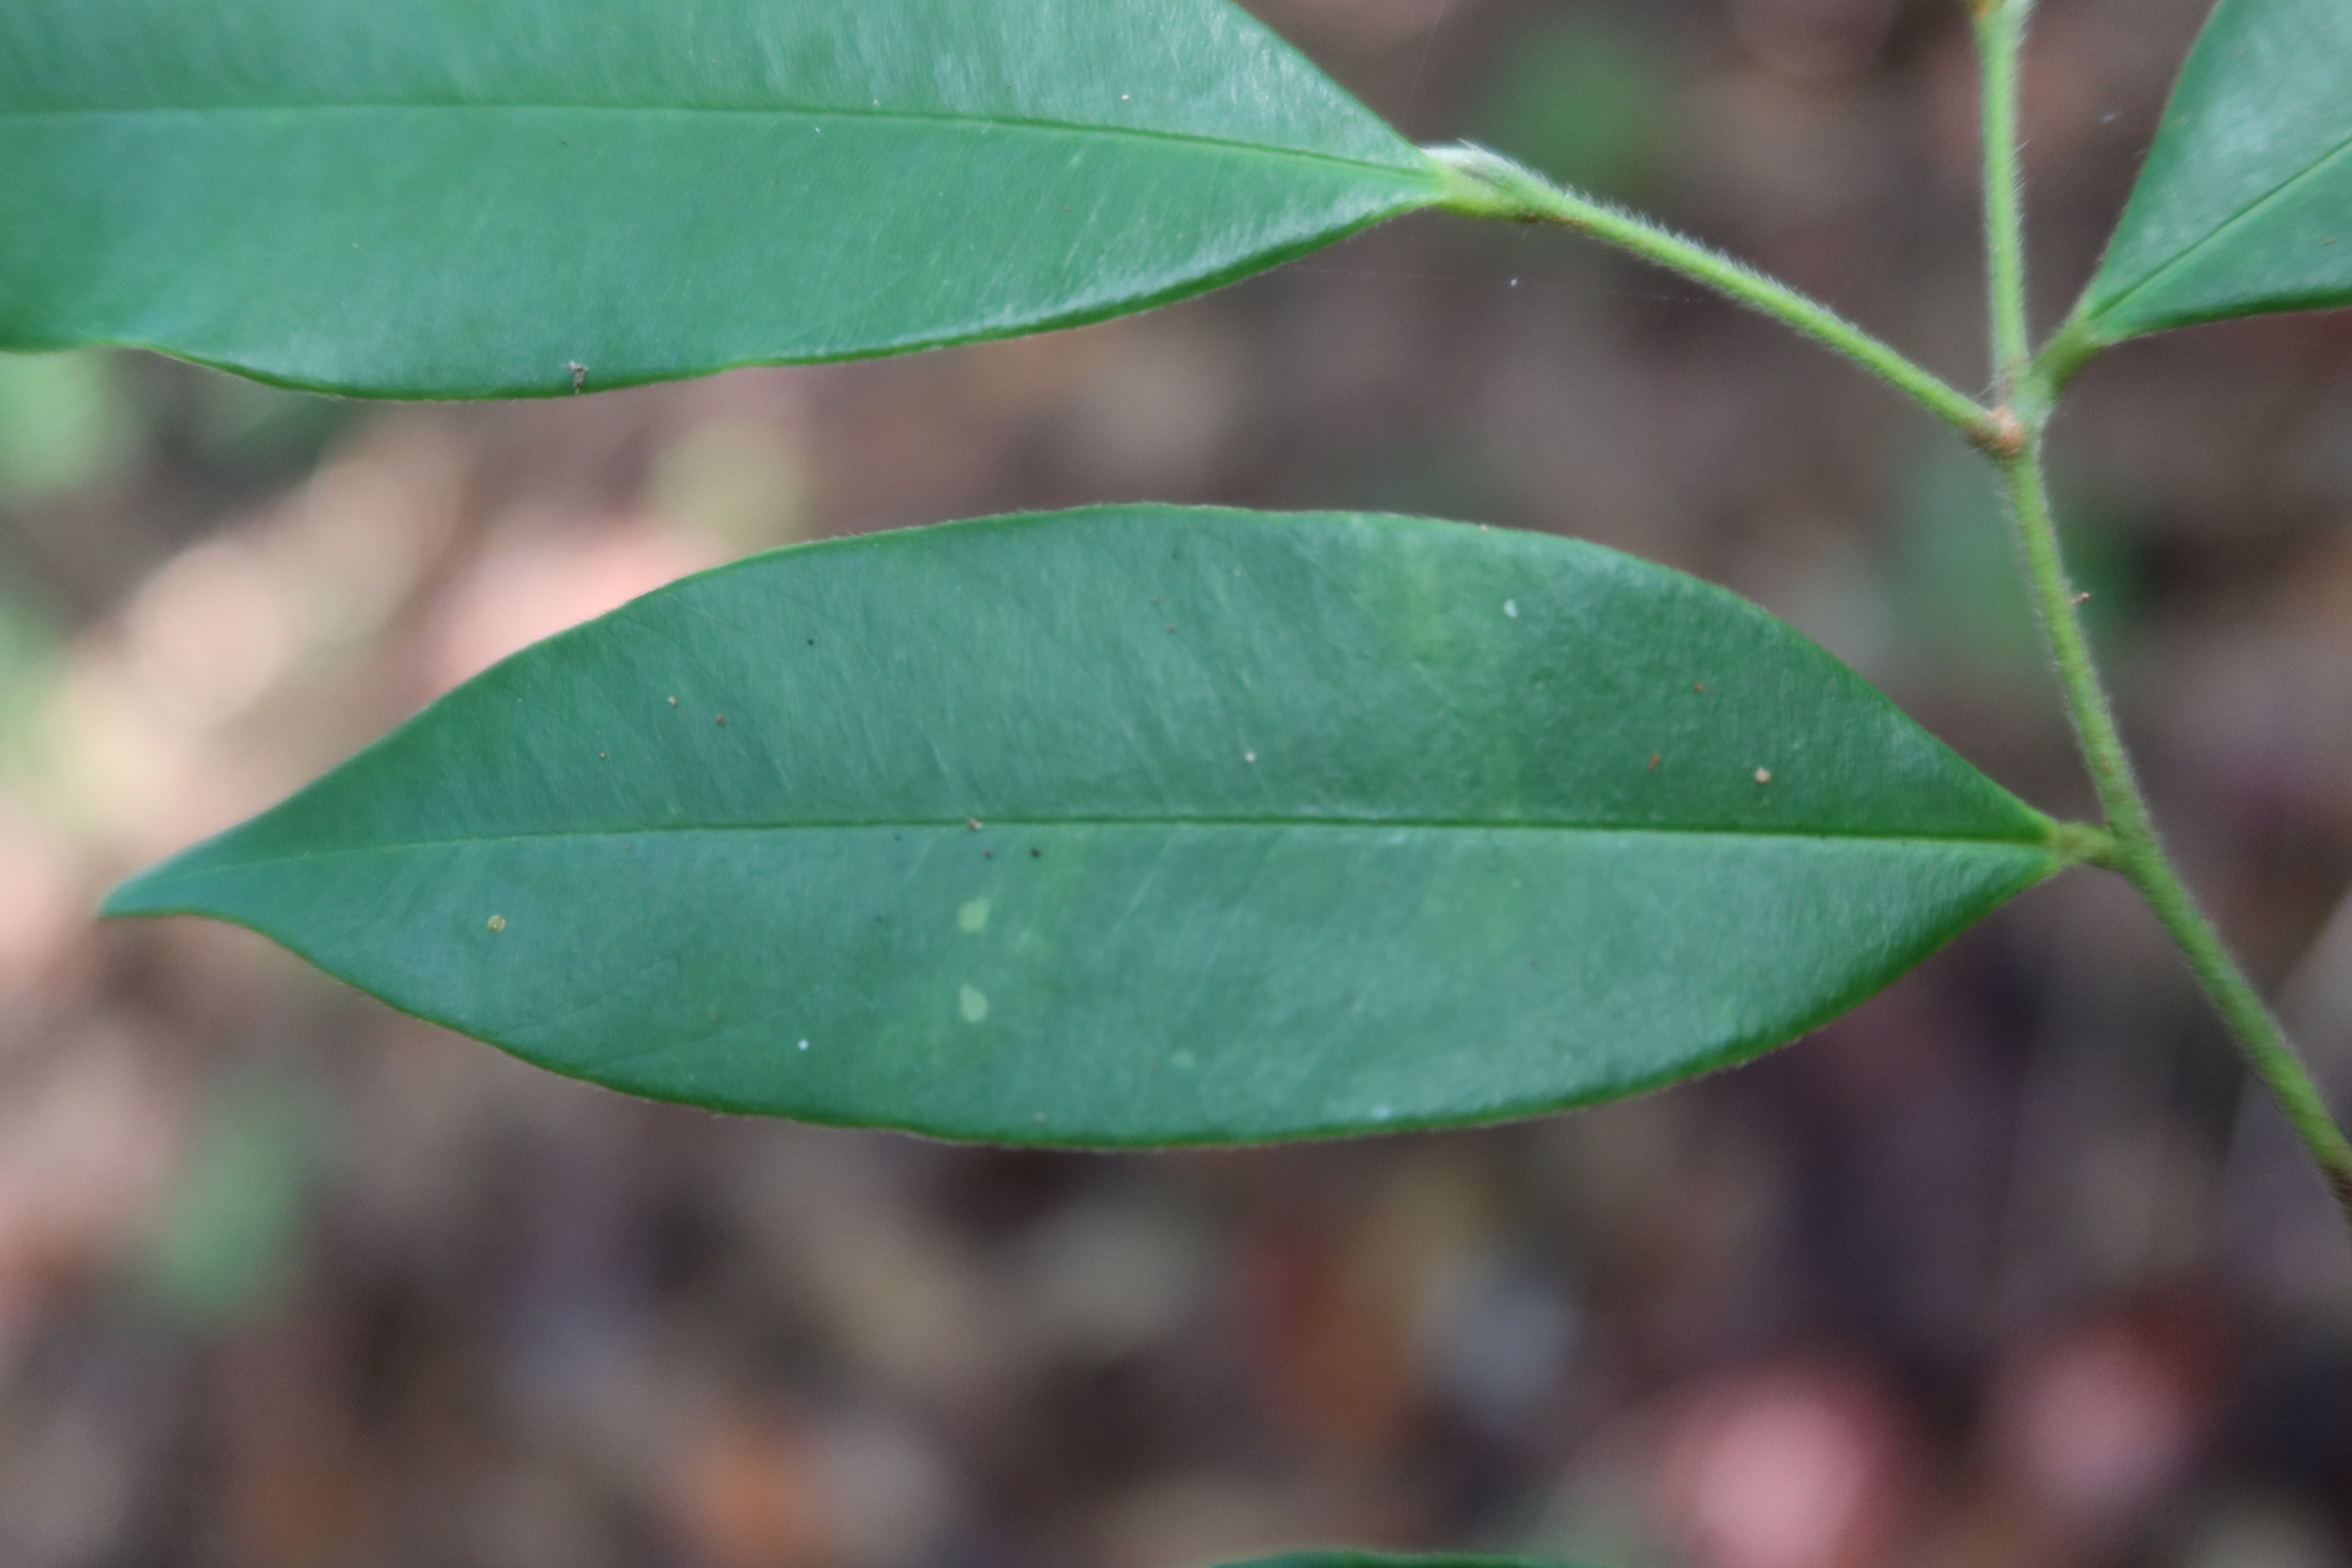
Label: Healthy